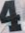
Number: 4